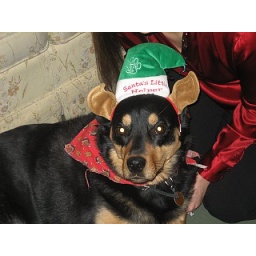
hersh is so cute in her elf hat